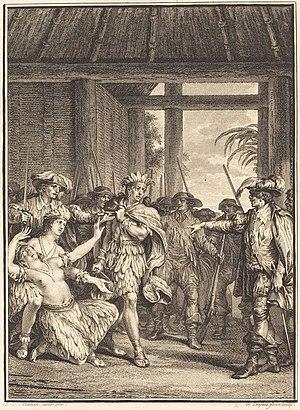
Christophe Colomb faisant saisir le cacique de Guanahani. Eau-forte, entre 1774 et 1783, 18,3 x 13,5 cm. Cette estampe illustre la pièce La découverte du Nouveau Monde, tragédie en trois actes de Jean-Jacques Rousseau. Les personnages principaux en sont «
Ils sont de Lyon ou ont marqué la ville de leur influence :
Pierre Duflos le Jeune est un graveur en taille-douce français, né à Lyon le 19 août 1742 et mort à Paris en 26 avril 1816.
Guanahani était le nom donné par les indigènes à l'île que Christophe Colomb baptisa San Salvador quand il débarqua en Amérique le 12 octobre 1492 avec deux caravelles et une nef.